Priscilla Hill

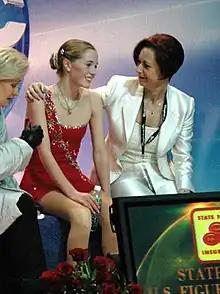
Priscilla Hill with Katherine Hadford.

Priscilla Hill-Wampler (born October 4, 1961) is an American figure skating coach and former competitor. She is a two-time U.S. national medalist (silver in 1981, bronze in 1978) and finished within the top ten at two World Championships. She won gold at three international events – the 1974 Nebelhorn Trophy, the 1975 Prague Skate, and 1977 Richmond Trophy. In 1975, she became the first American woman to land the triple loop jump in competition.